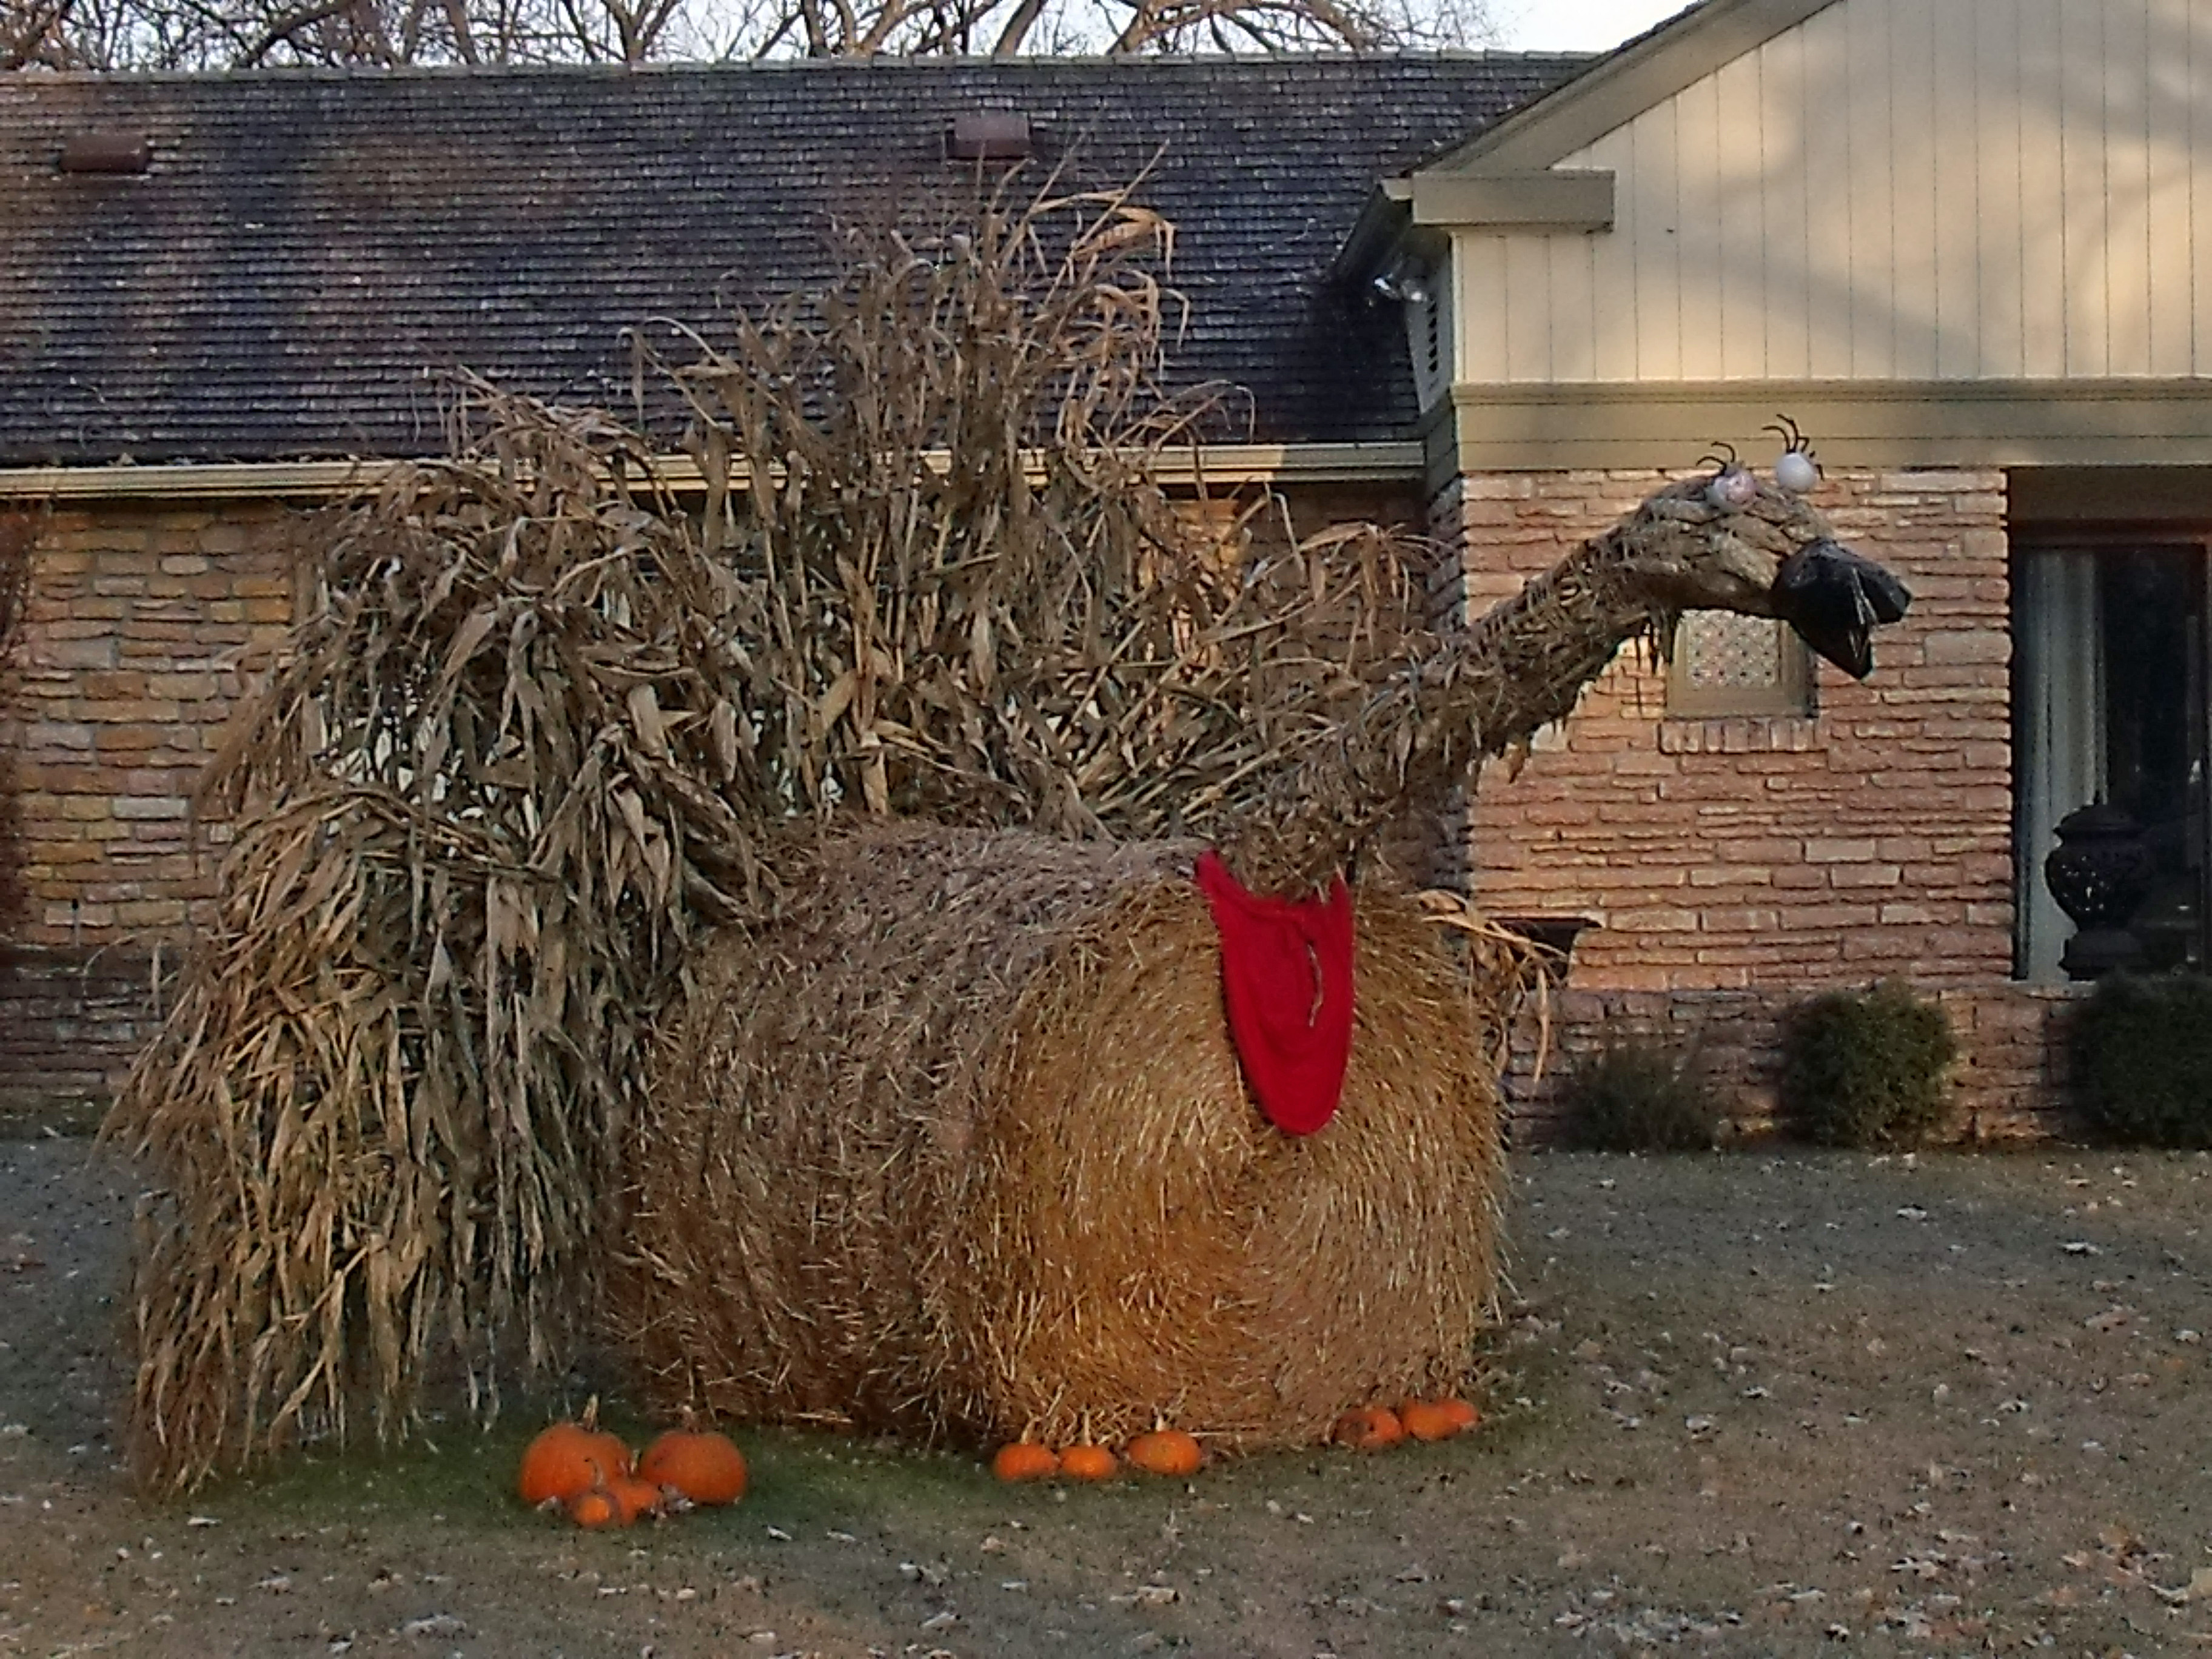
grass, plant, wood, travelling, agriculture, sculpture, art, canada, turkey, straw, winnipeg, bizarre, manitoba, 2009, subarcticmike, lawnornament, haybale, surburbia, sillythings, whatthehay, urbanturkey, wwwotoursnet, tukeybale, baledturkey